Kitty Foster

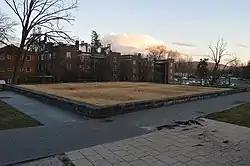
The graveyard at the Foster Site, which is listed on the National Register of Historic Places.

Kitty Foster died in 1863 and was buried in what was likely a community graveyard on her land. Her family lived on the property for three more generations, all led by women, until 1906.